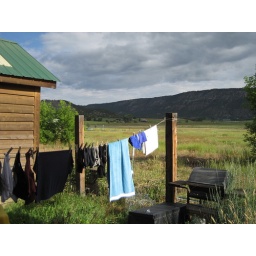
The view from the front door of the house where I stayed in Ridgeway